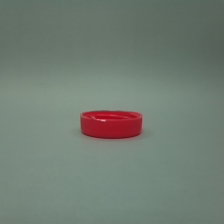
Color: red/orange/pink/fuchsia/brown
Cap type: standard cap